Raoul Hedebouw

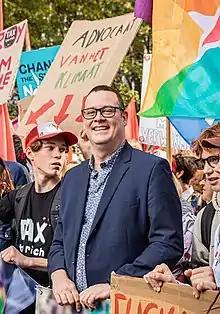
Hedebouw at a climate action, Brussels, 2021

Raoul Hedebouw (born 12 July 1977) is a Belgian politician who has been serving as the president of the Workers' Party of Belgium (PVDA-PTB) since 2021. He previously served as the national spokesperson of the party until 2021, as well as parliamentary leader in the Belgian Chamber of Representatives. He furthermore serves as member of the Liège City Council.